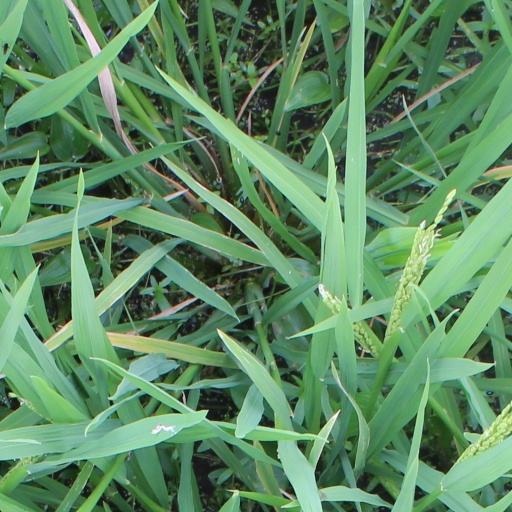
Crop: rice